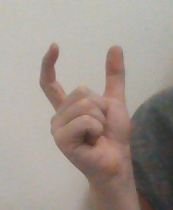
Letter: nun